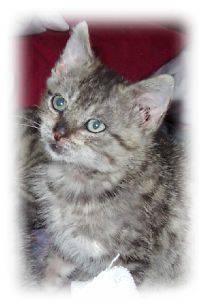
cat